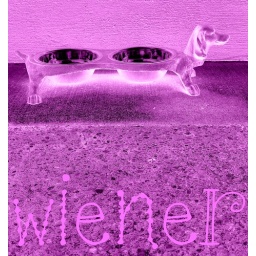
...a wiener dog delight for a de'lish water slurp!!posted to hang in the Cherished Pinkalicious Gallery!!